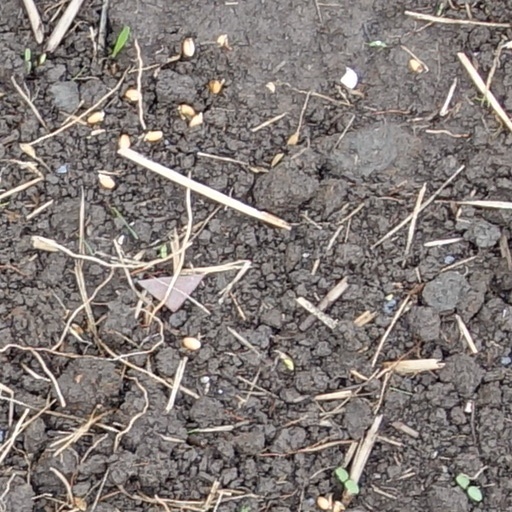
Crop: wheat